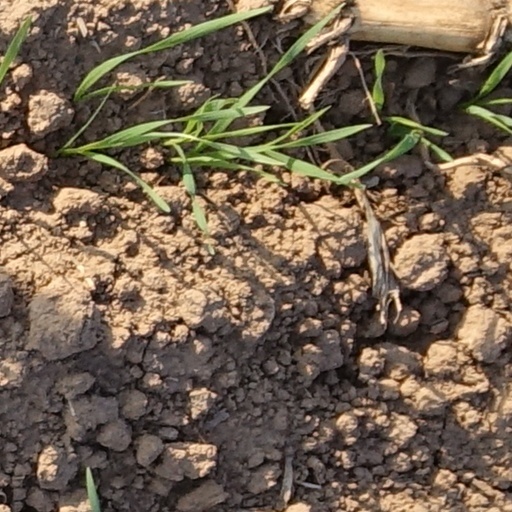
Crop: wheat